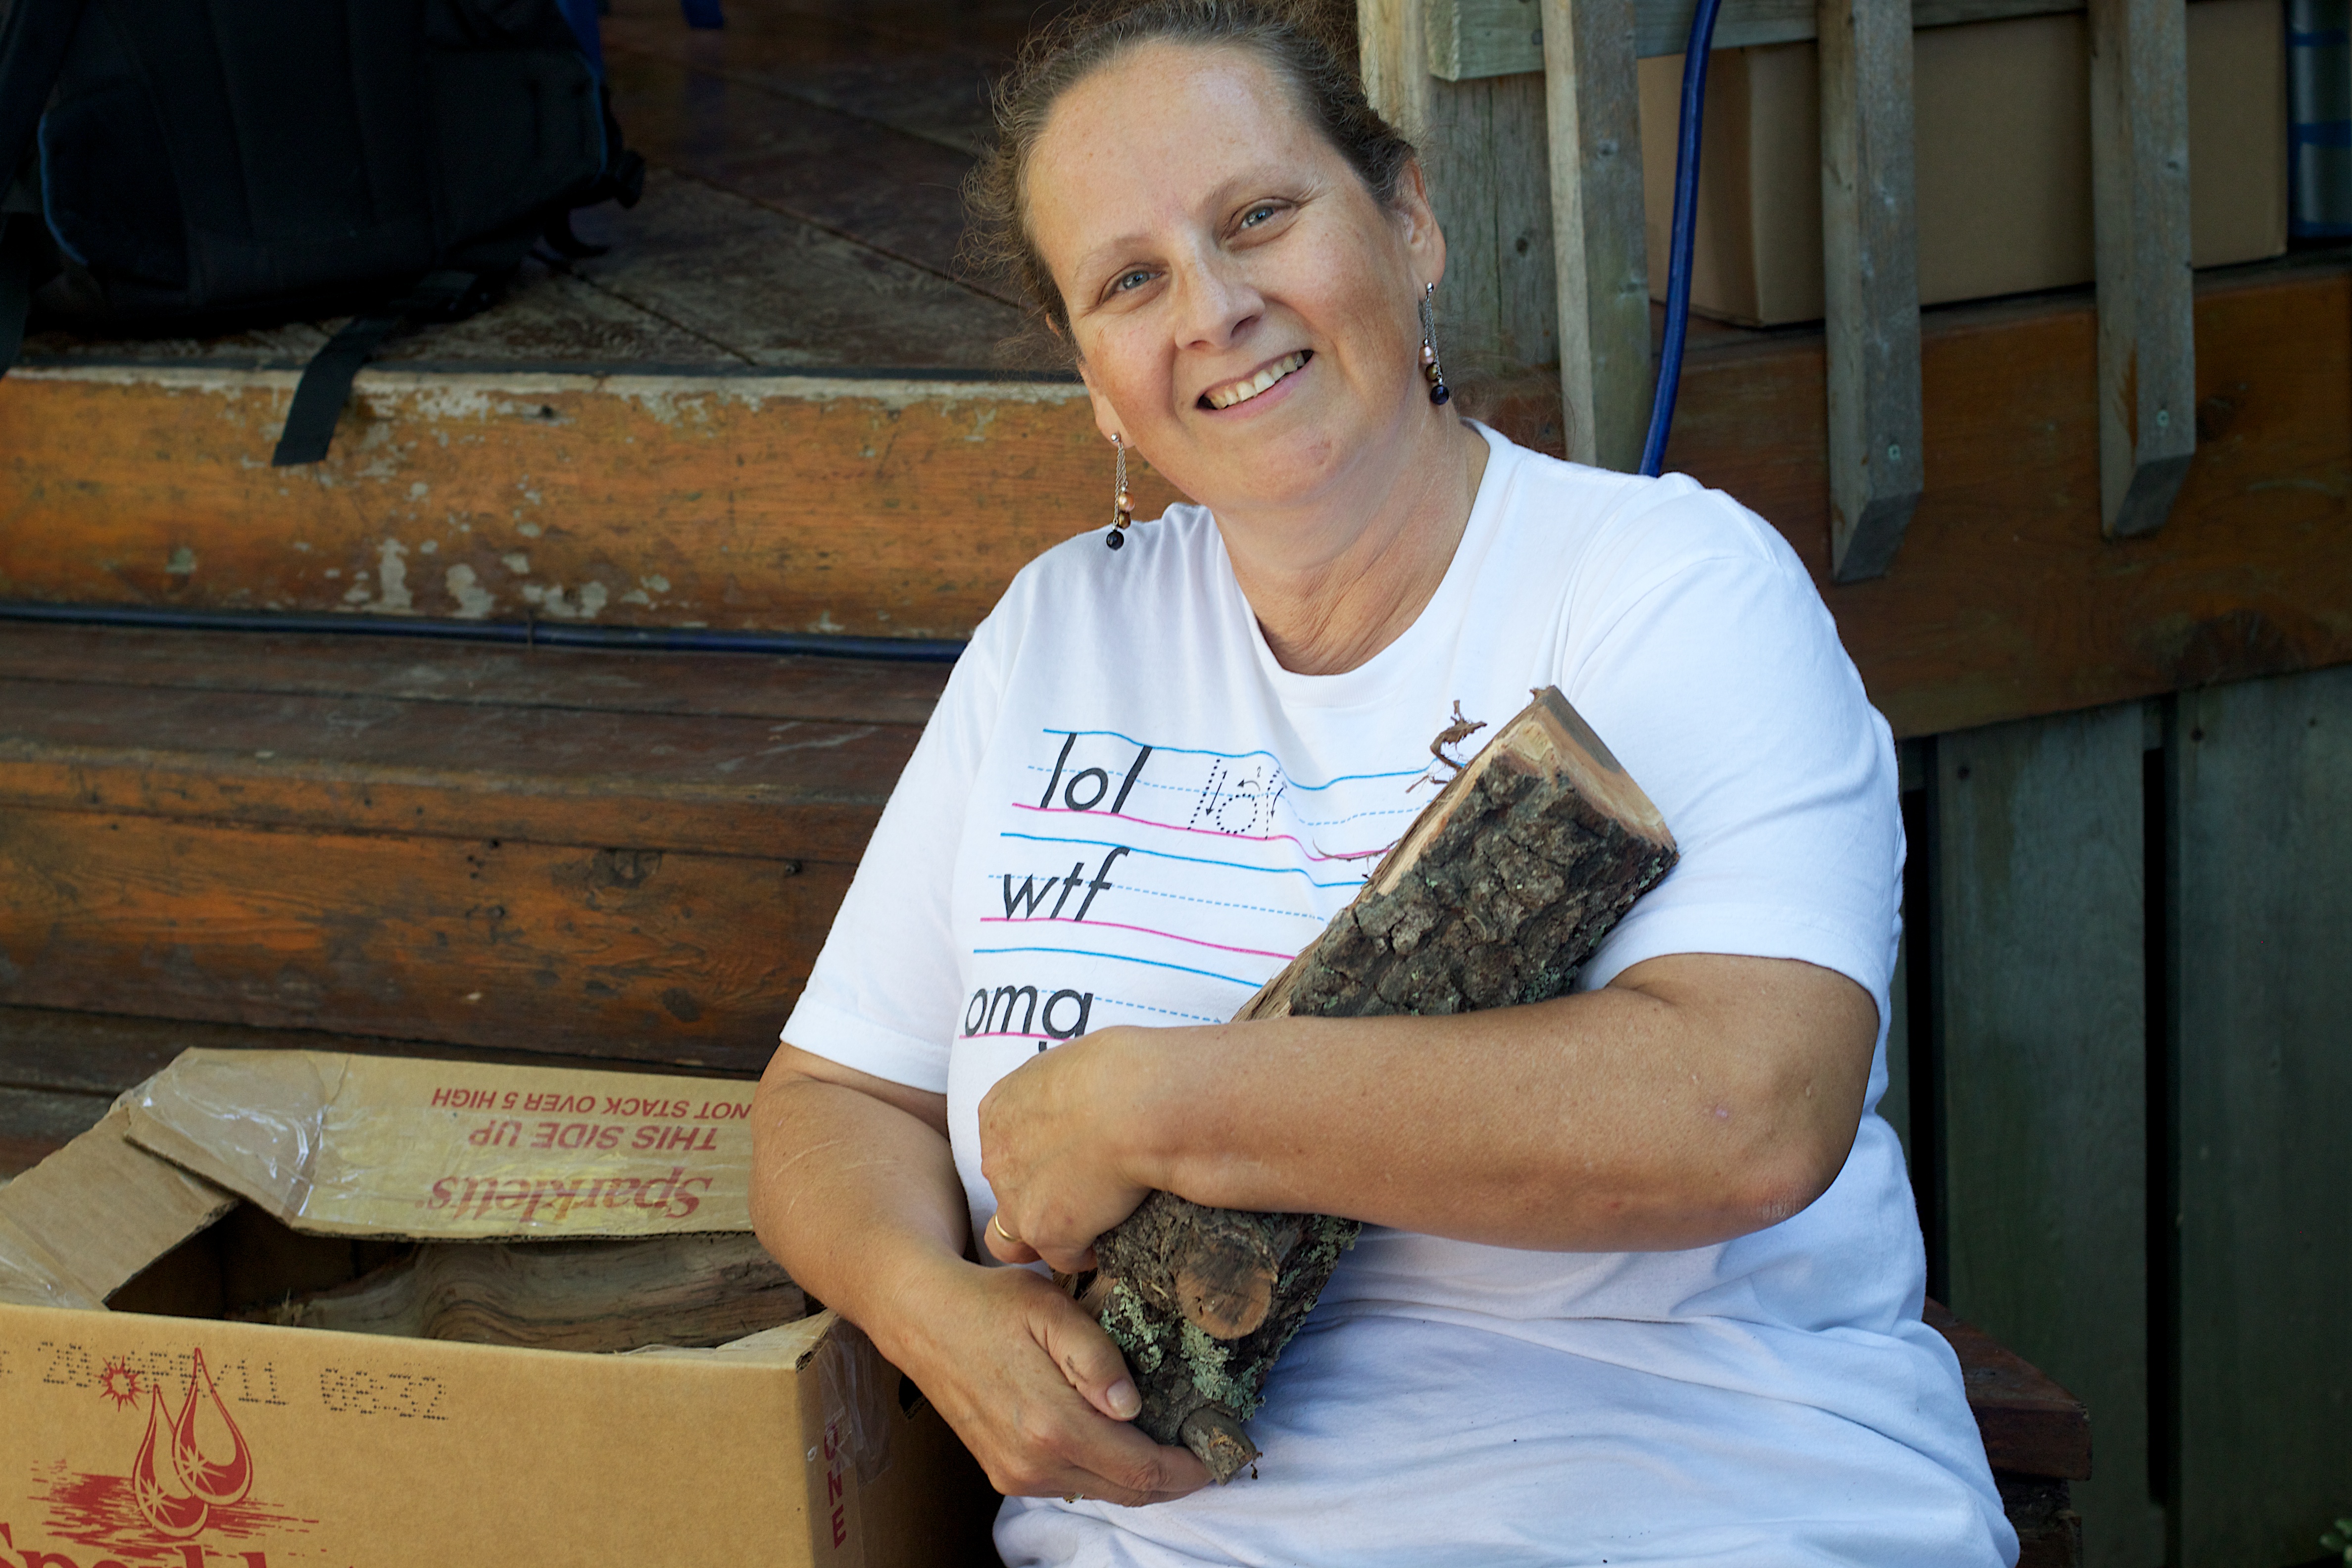
man, person, male, odyssey, 2011365, sense